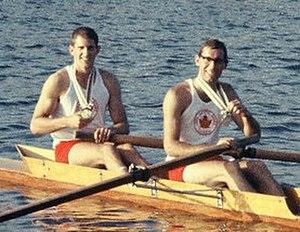
Roger Jackson, né le 14 janvier 1942 à Toronto, est un rameur d'aviron canadien.
George Hungerford, né le 2 janvier 1944 à Vancouver, est un rameur d'aviron canadien.
Cet article traite des événements qui se sont produits durant l'année 1964 au Canada.